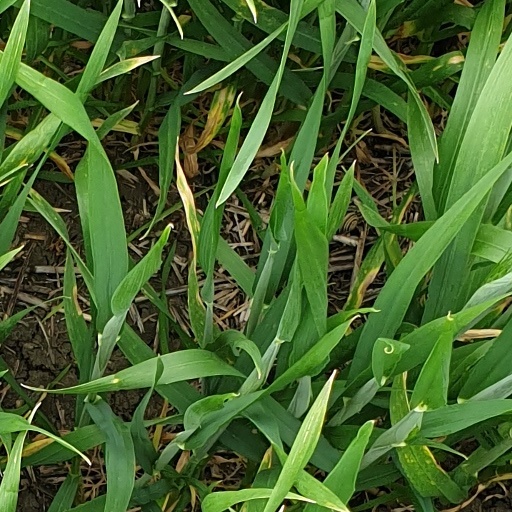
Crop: wheat